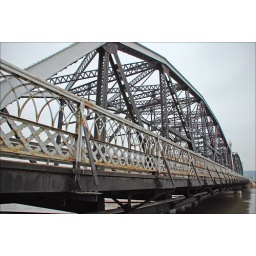
Hwg 99 bridge in St. Peter, high water